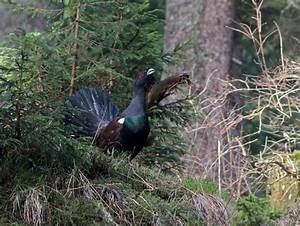
Label: gallina